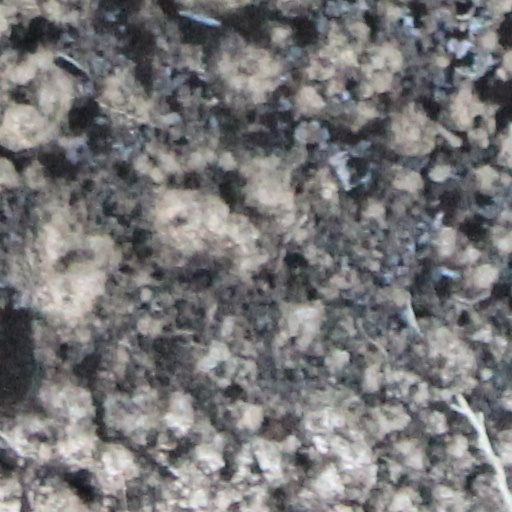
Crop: wheat